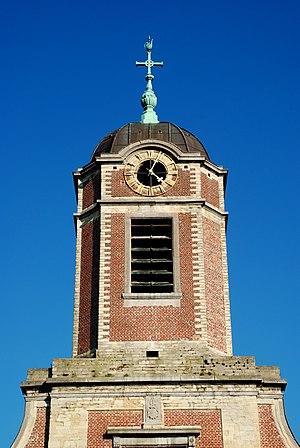
Belgique - Bruxelles - Église Saint-Pierre d'Uccle
L'église Saint-Pierre est une église de style néo-classique située à Uccle, dans la banlieue de Bruxelles en Belgique.